Catherine Cate Coblentz

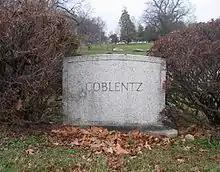
Marker for the Coblentz family in Rock Creek Cemetery, Washington

In honor of her later work, she was presented with a Distinguished Alumni Achievement Award by her alma mater in 1945.